Linguistic history of India

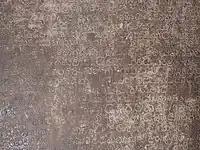
Badami Chalukya inscription in Old Kannada, Virupaksha Temple, 745 Pattadakal

Kannada is one of oldest languages in South India. The spoken language is said to have separated from its proto-language source earlier than Tamil and about the same time as Tulu. However, archaeological evidence would indicate a written tradition for this language of around 1600–1650 years. The initial development of the Kannada language is similar to that of other south Indian languages.